Wings Over Jordan Choir

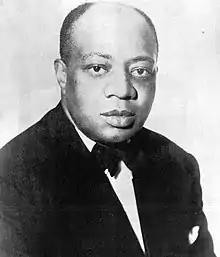

"Wings Over Jordan" originated as a choir at Gethsemane Baptist Church in Cleveland's Central neighborhood under the direction of Rev. Glenn Thomas Settle. Born in Reidsville, North Carolina, in 1894 to sharecroppers Ruben and Mary B. Settle as one of nine children, Settle's paternal grandfather Tom Settle was an African prince who was captured and sold into slavery during the 1850s; his maternal grandfather was a member of the Cherokee Nation. The Settle family moved to Uniontown, Pennsylvania, in 1902, where Glenn became involved in local churches and worked up to three jobs after his father's death. Moving to Cleveland in 1917 with his first wife, Mary Elizabeth Carter, Settle studied at the Moody Bible Institute after being inspired to improve his education; he took classes in the evening and worked as a metallurgist in a foundry during the day. Before his ordination, Settle led a church in Painesville and was assigned to a Baptist church in Elyria which split into two congregations in 1933. In Elyria, Settle became known for sermons advocating social justice and the easing of racial tensions. He became Gethsemane's pastor in November 1935 as the church was in the middle of a fiscal crisis, leading its return to a "very healthy" financial state. In addition to leading Gethsemane, Settle was a clerk in Cleveland's street department.